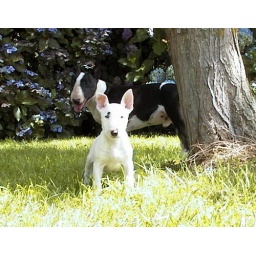
Midge a t 8 weeks old, the day she got off the plane from Australia. Chino is standing in the background.